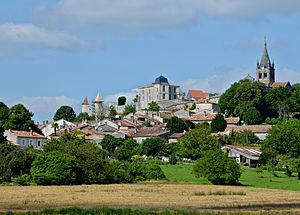
Vue du bourg, avec le château et l'église, depuis la D17, Villebois-Lavalette, Charente, France.
Villebois-Lavalette est une commune du Sud-Ouest de la France, située dans le département de la Charente.